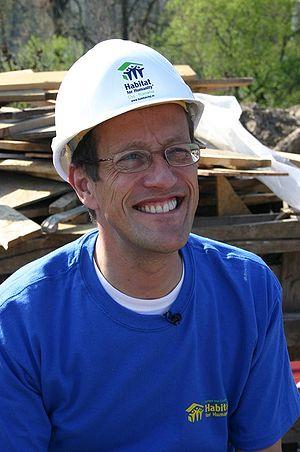
Richard Quest est un journaliste britannique né le 9 mars 1962 à Liverpool et travaillant pour CNN International.